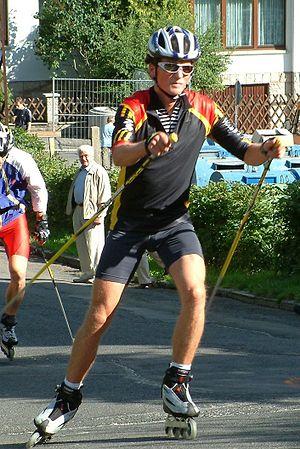
Georg Hettich, né le 12 octobre 1978 à Furtwangen, est un spécialiste du combiné nordique allemand.